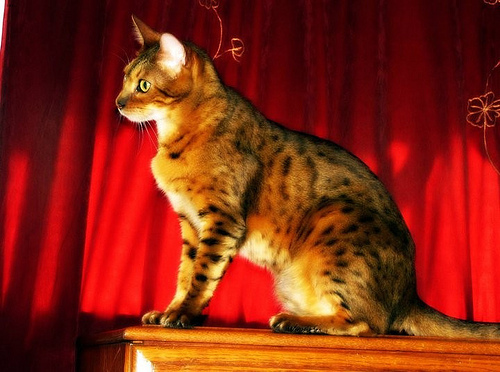
Breed: bengal